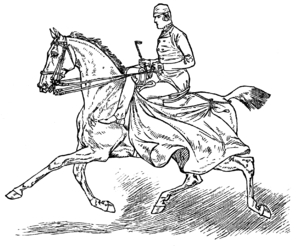
En psychologie, la désensibilisation désigne une réponse émotionnelle moins réceptive aux stimuli après exposition répétée et prolongée. La désensibilisation est un procédé principalement utilisé pour apprendre à un individu à ne plus craindre une phobie ou anxiété spécifique. Ce procédé a été développé par Mary Cover Jones. Bien qu'il existe des médicaments traitant l'anxiété et les craintes ou phobies, l'empirisme se révèle être très efficace, en particulier chez les patients souffrant de dépression ou de schizophrénie.